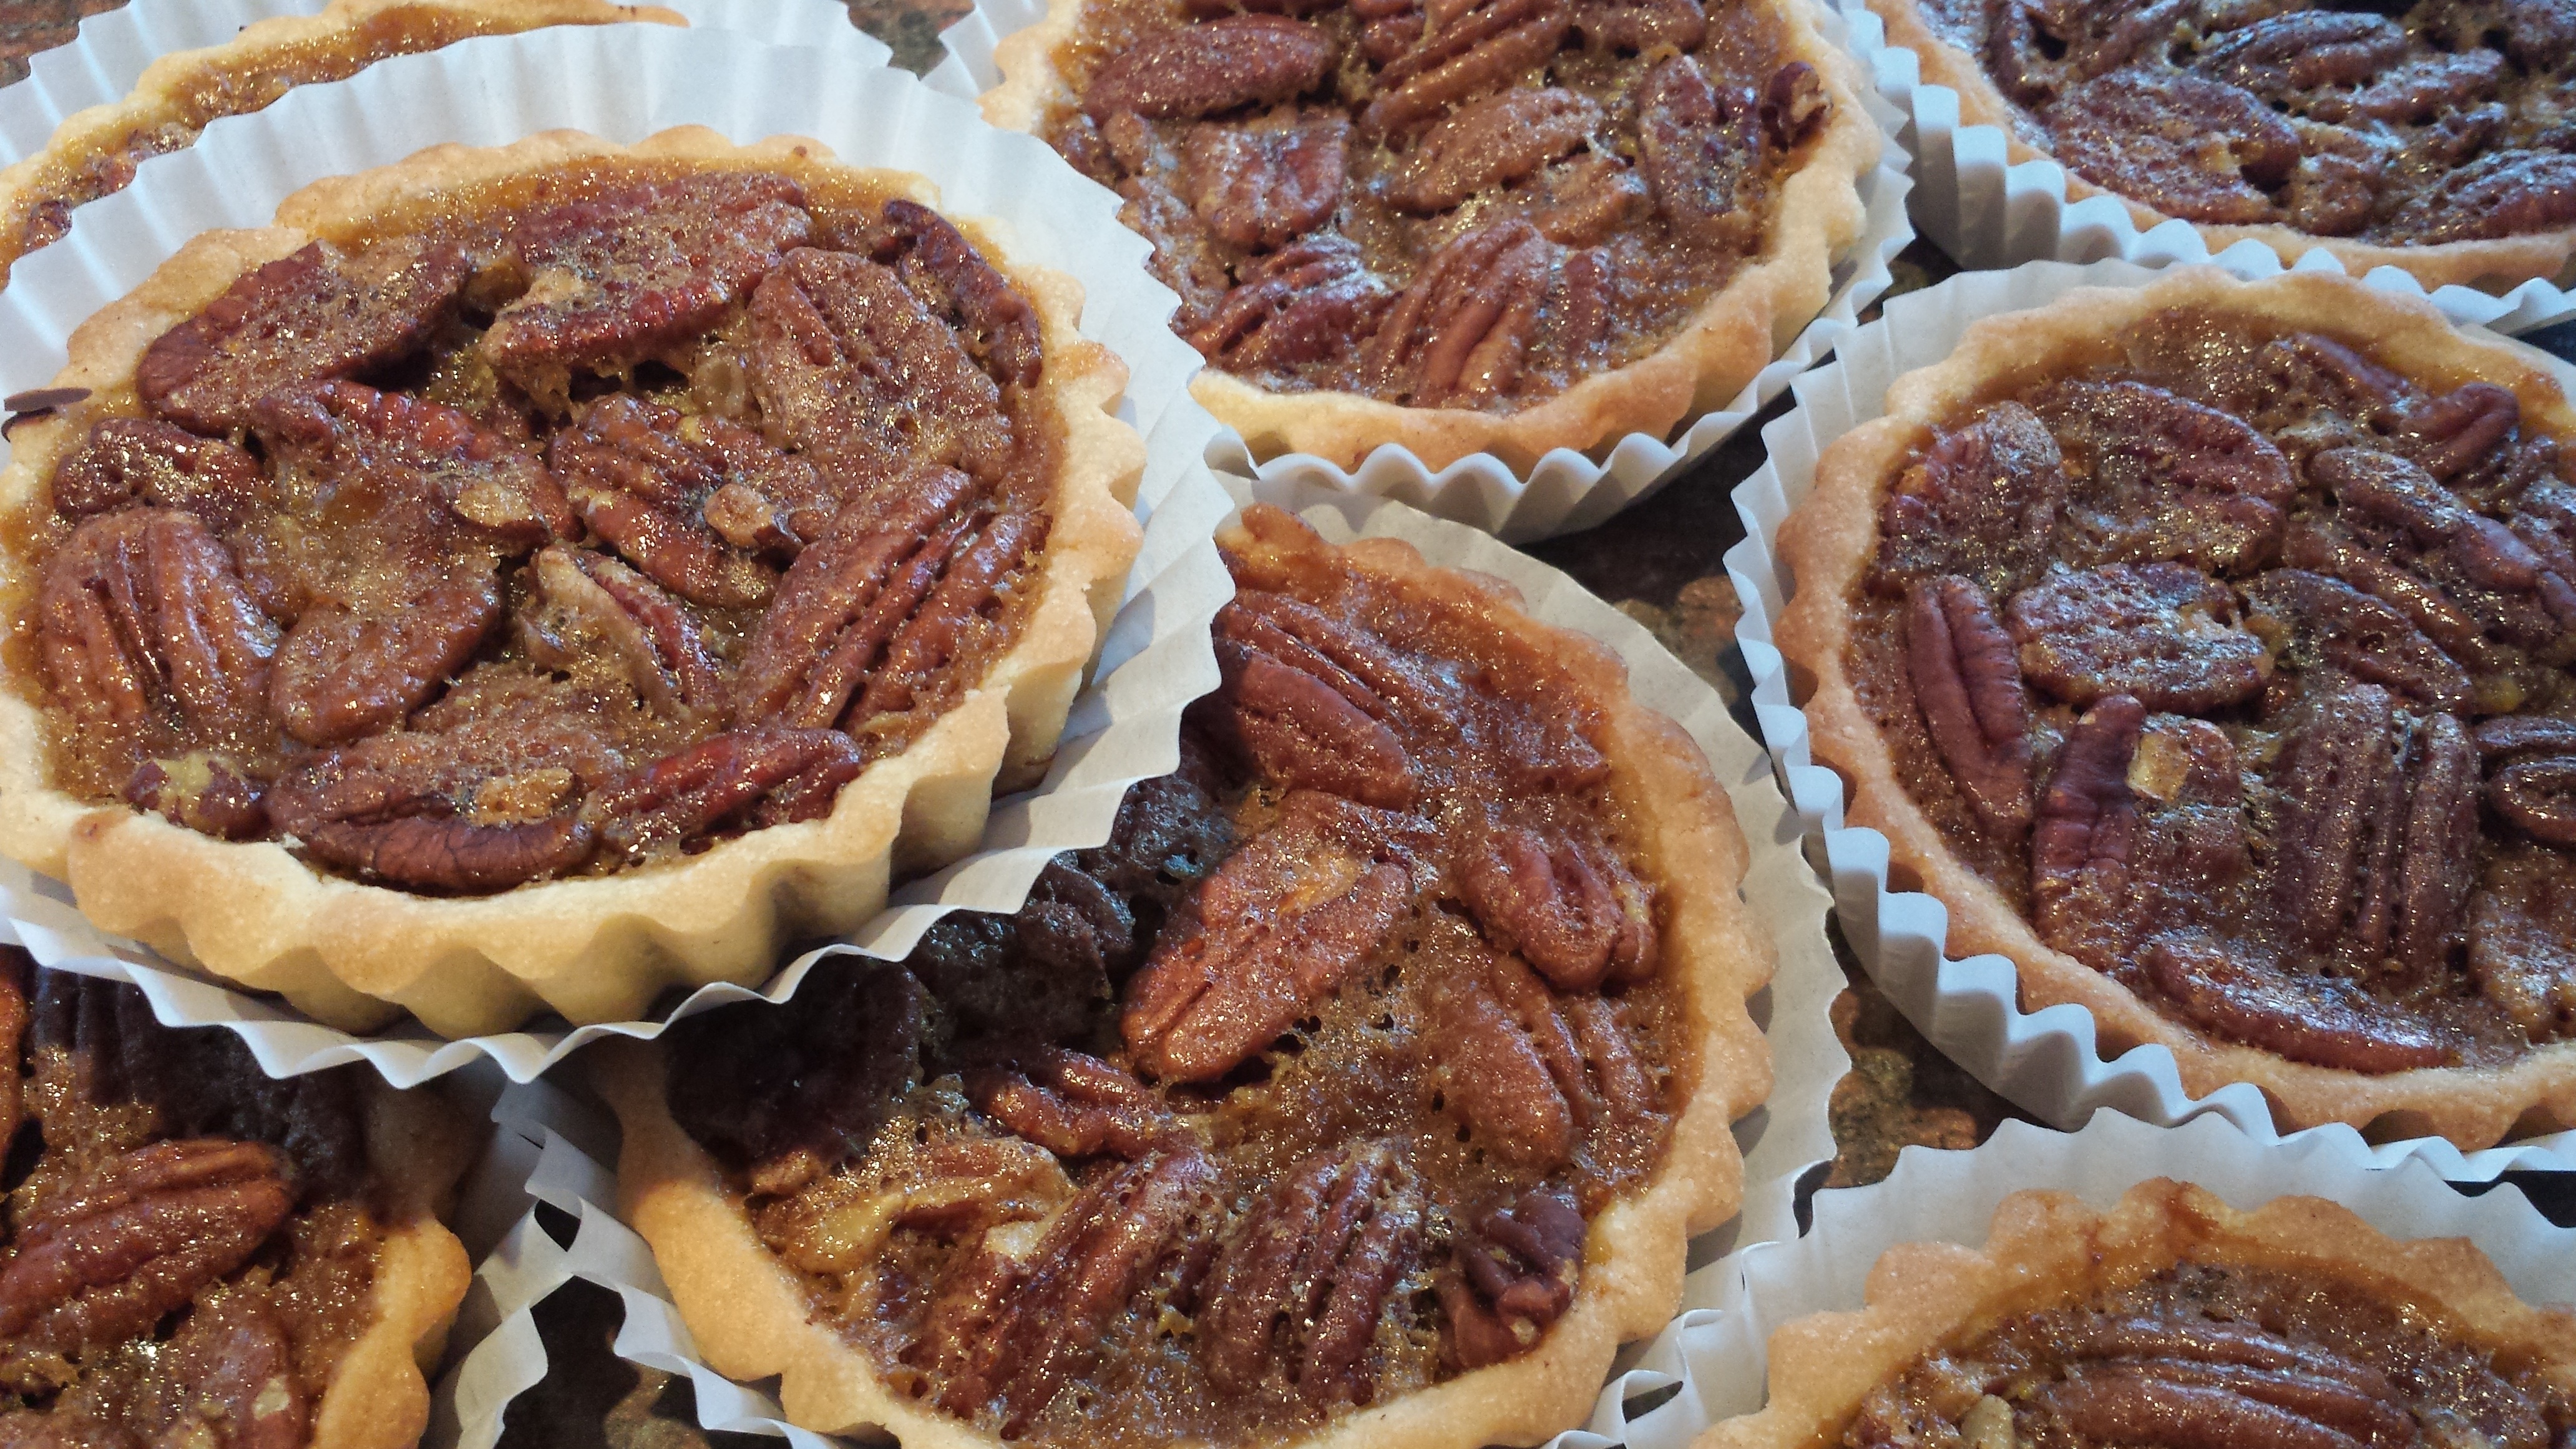
sweet, dish, food, cooking, produce, baking, dessert, cuisine, delicious, pie, pastry, bakery, cherry pie, muffin, bake, baked goods, pecan pie